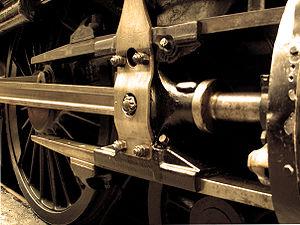
Piston d'une locomotive
En mécanique, une bielle est une pièce dotée de deux articulations, une à chaque extrémité, dans le but de transmettre une force, un mouvement ou une position. L'articulation à chaque extrémité de la bielle peut être un pivot ou une rotule.
En mécanique, un piston est une pièce rigide de section généralement circulaire coulissant dans un cylindre de forme complémentaire. Le déplacement du piston entraîne une variation de volume de la chambre, partie située au-dessus du piston, entre celui-ci et le cylindre. Un piston permet la conversion d'une pression en un travail, ou réciproquement.